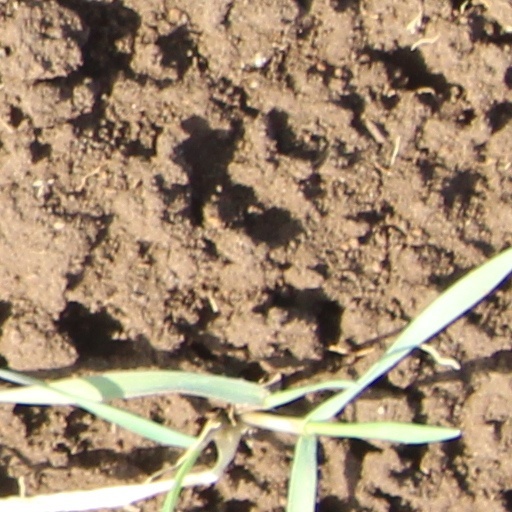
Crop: wheat